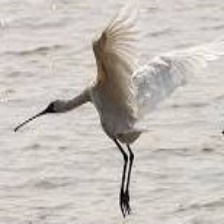
Species: BLACK FACED SPOONBILL
Scientific name: PLATALEA MINOR
ImageNet parent category: spoonbill